Buy Quiet

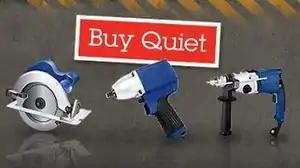
Examples of quieter machinery and tools

Buy Quiet is an American health and safety initiative to select and purchase the lowest noise emitting power tools and machinery in order to reduce occupational and community noise exposure. Buy Quiet Programs are examples of noise control strategies. Buy Quiet is part of the larger Hearing Loss Prevention Program, and is an example of Prevention Through Design, which seeks to reduce occupational injury through prevention considerations in designs that impact workers.